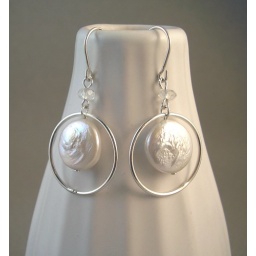
Genuine freshwater coin pearls hang inside of a sterling silver hoop that dangles from below a faceted quartz stone bead.